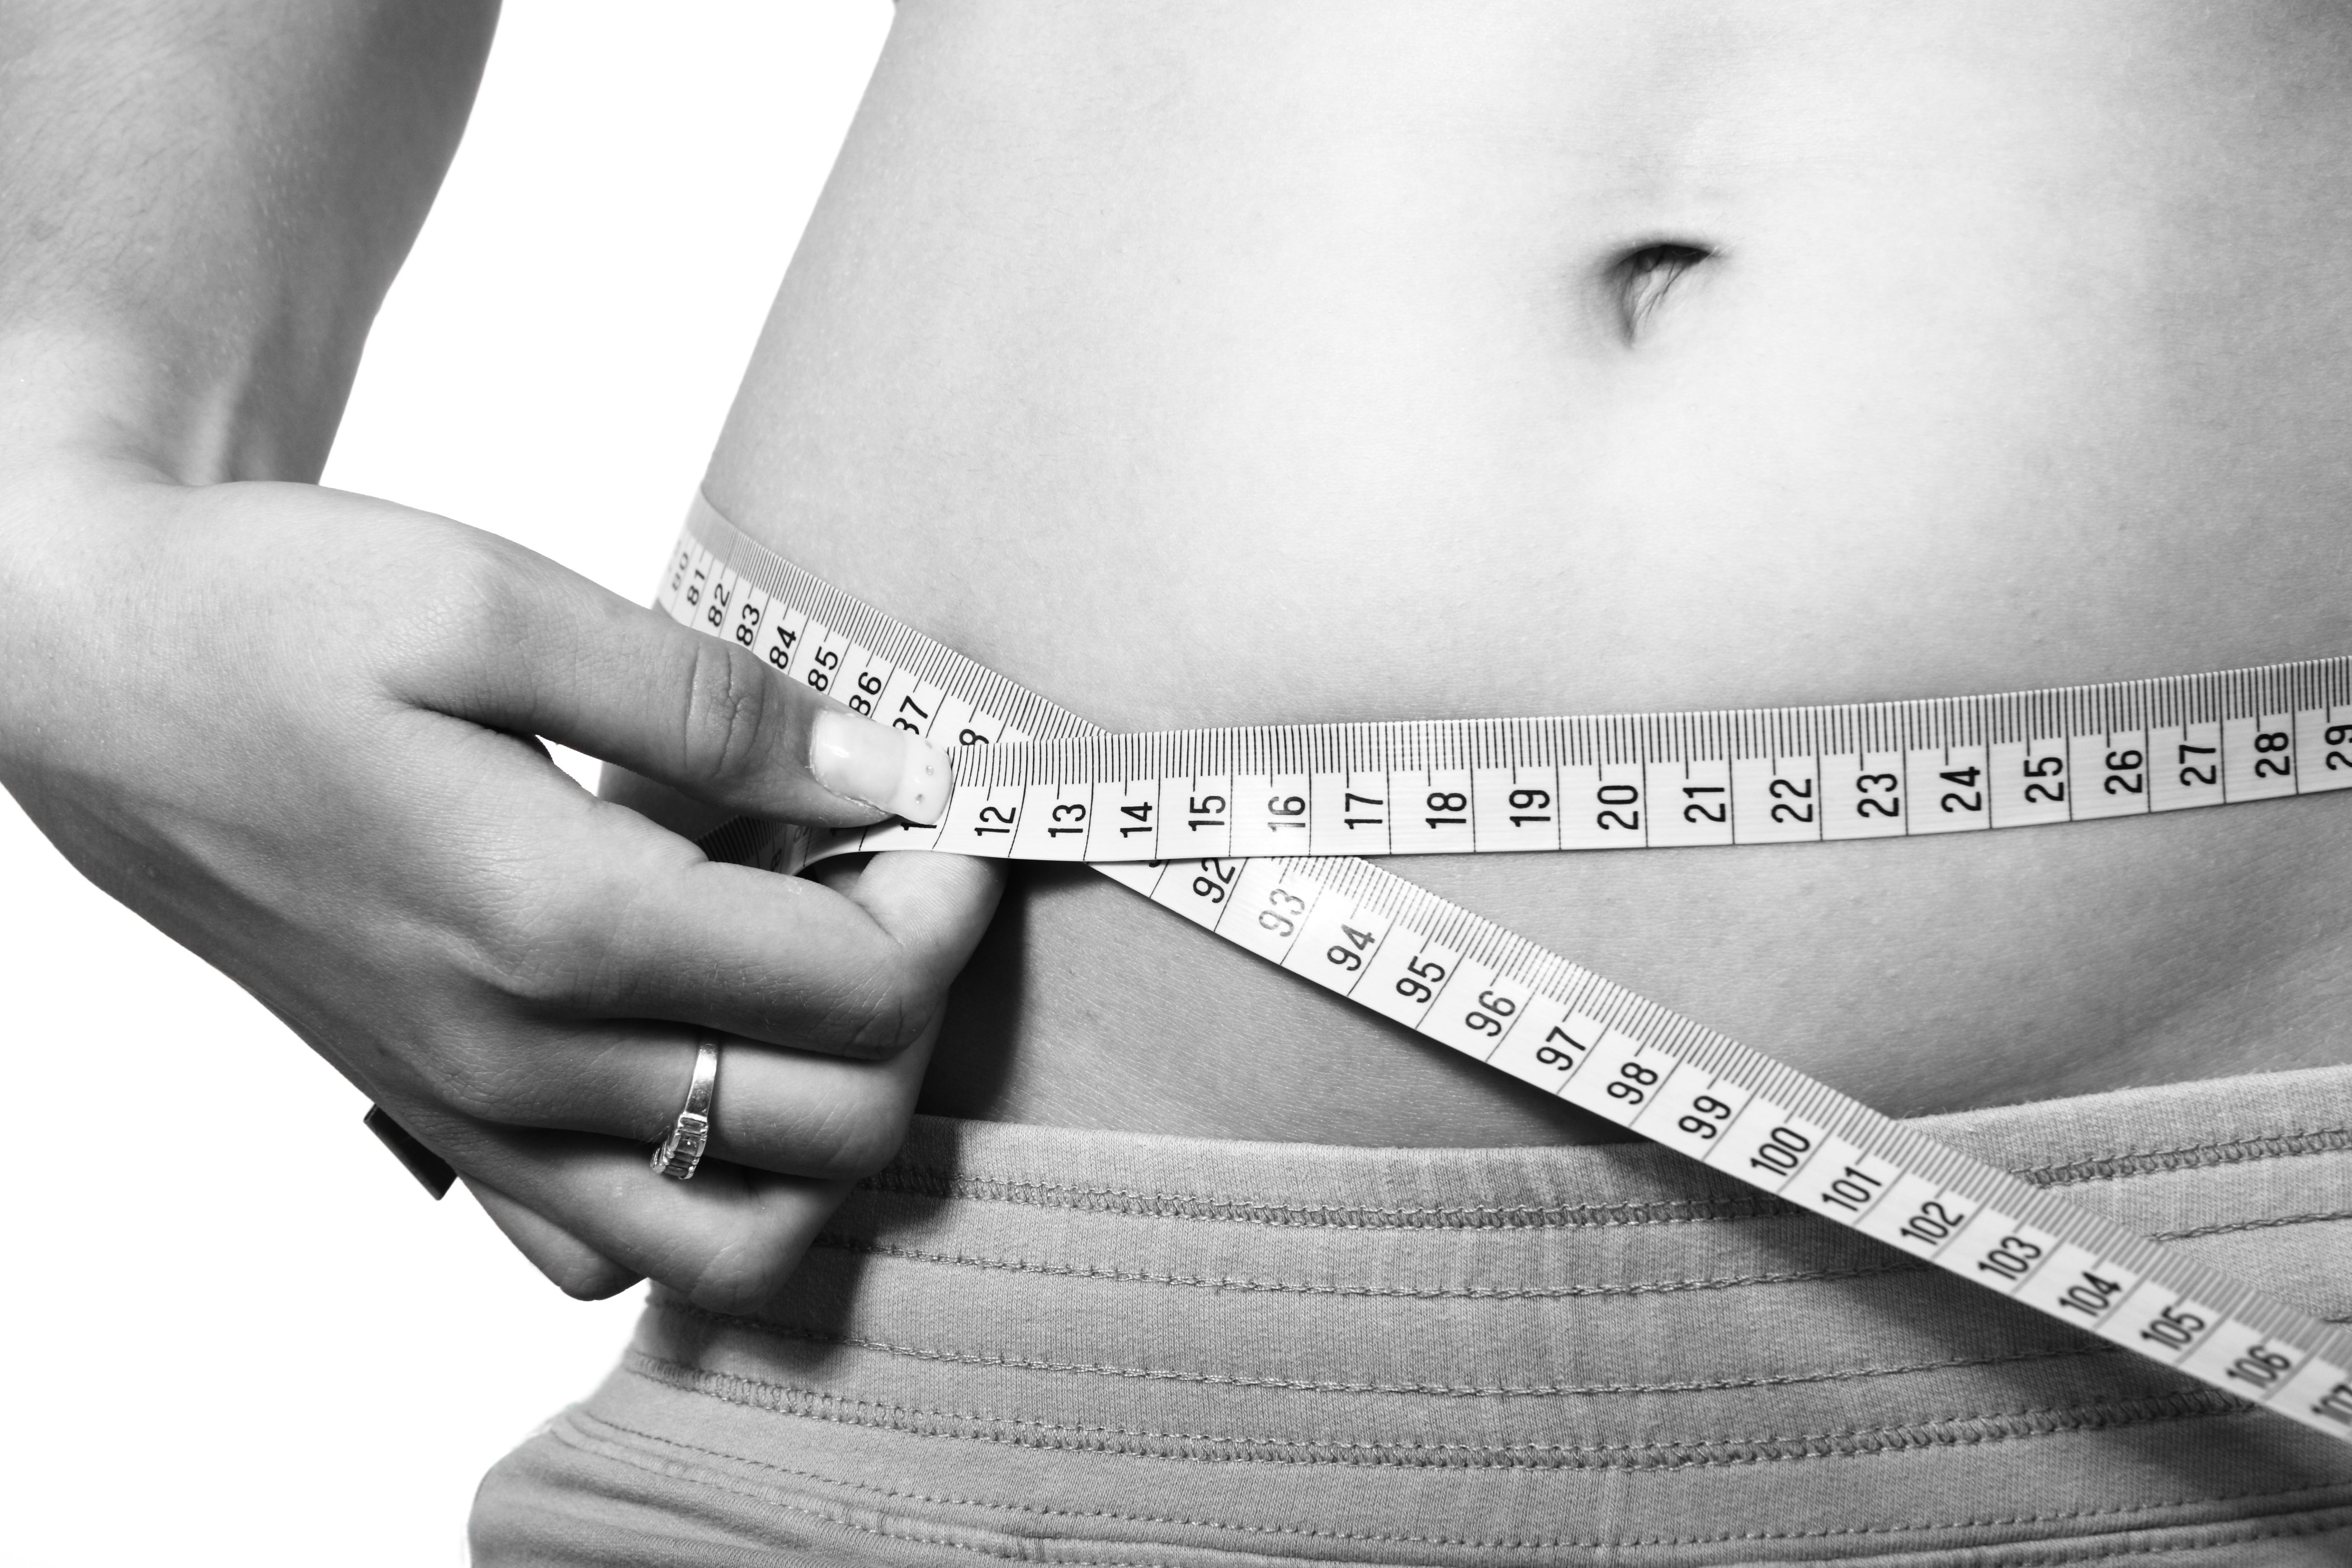
hand, black and white, girl, woman, trunk, female, measure, exercise, weight, monochrome, arm, health, fitness, chest, close up, human body, calories, fat, belly, tape, organ, body, fit, shape, slim, waist, loss, diet, abdomen, lose, sense, monochrome photography